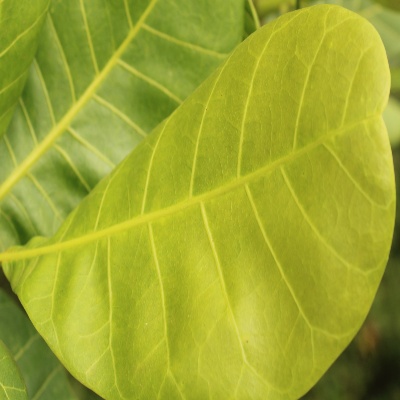
Crop: Cashew
Condition: healthy